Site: brandenburg
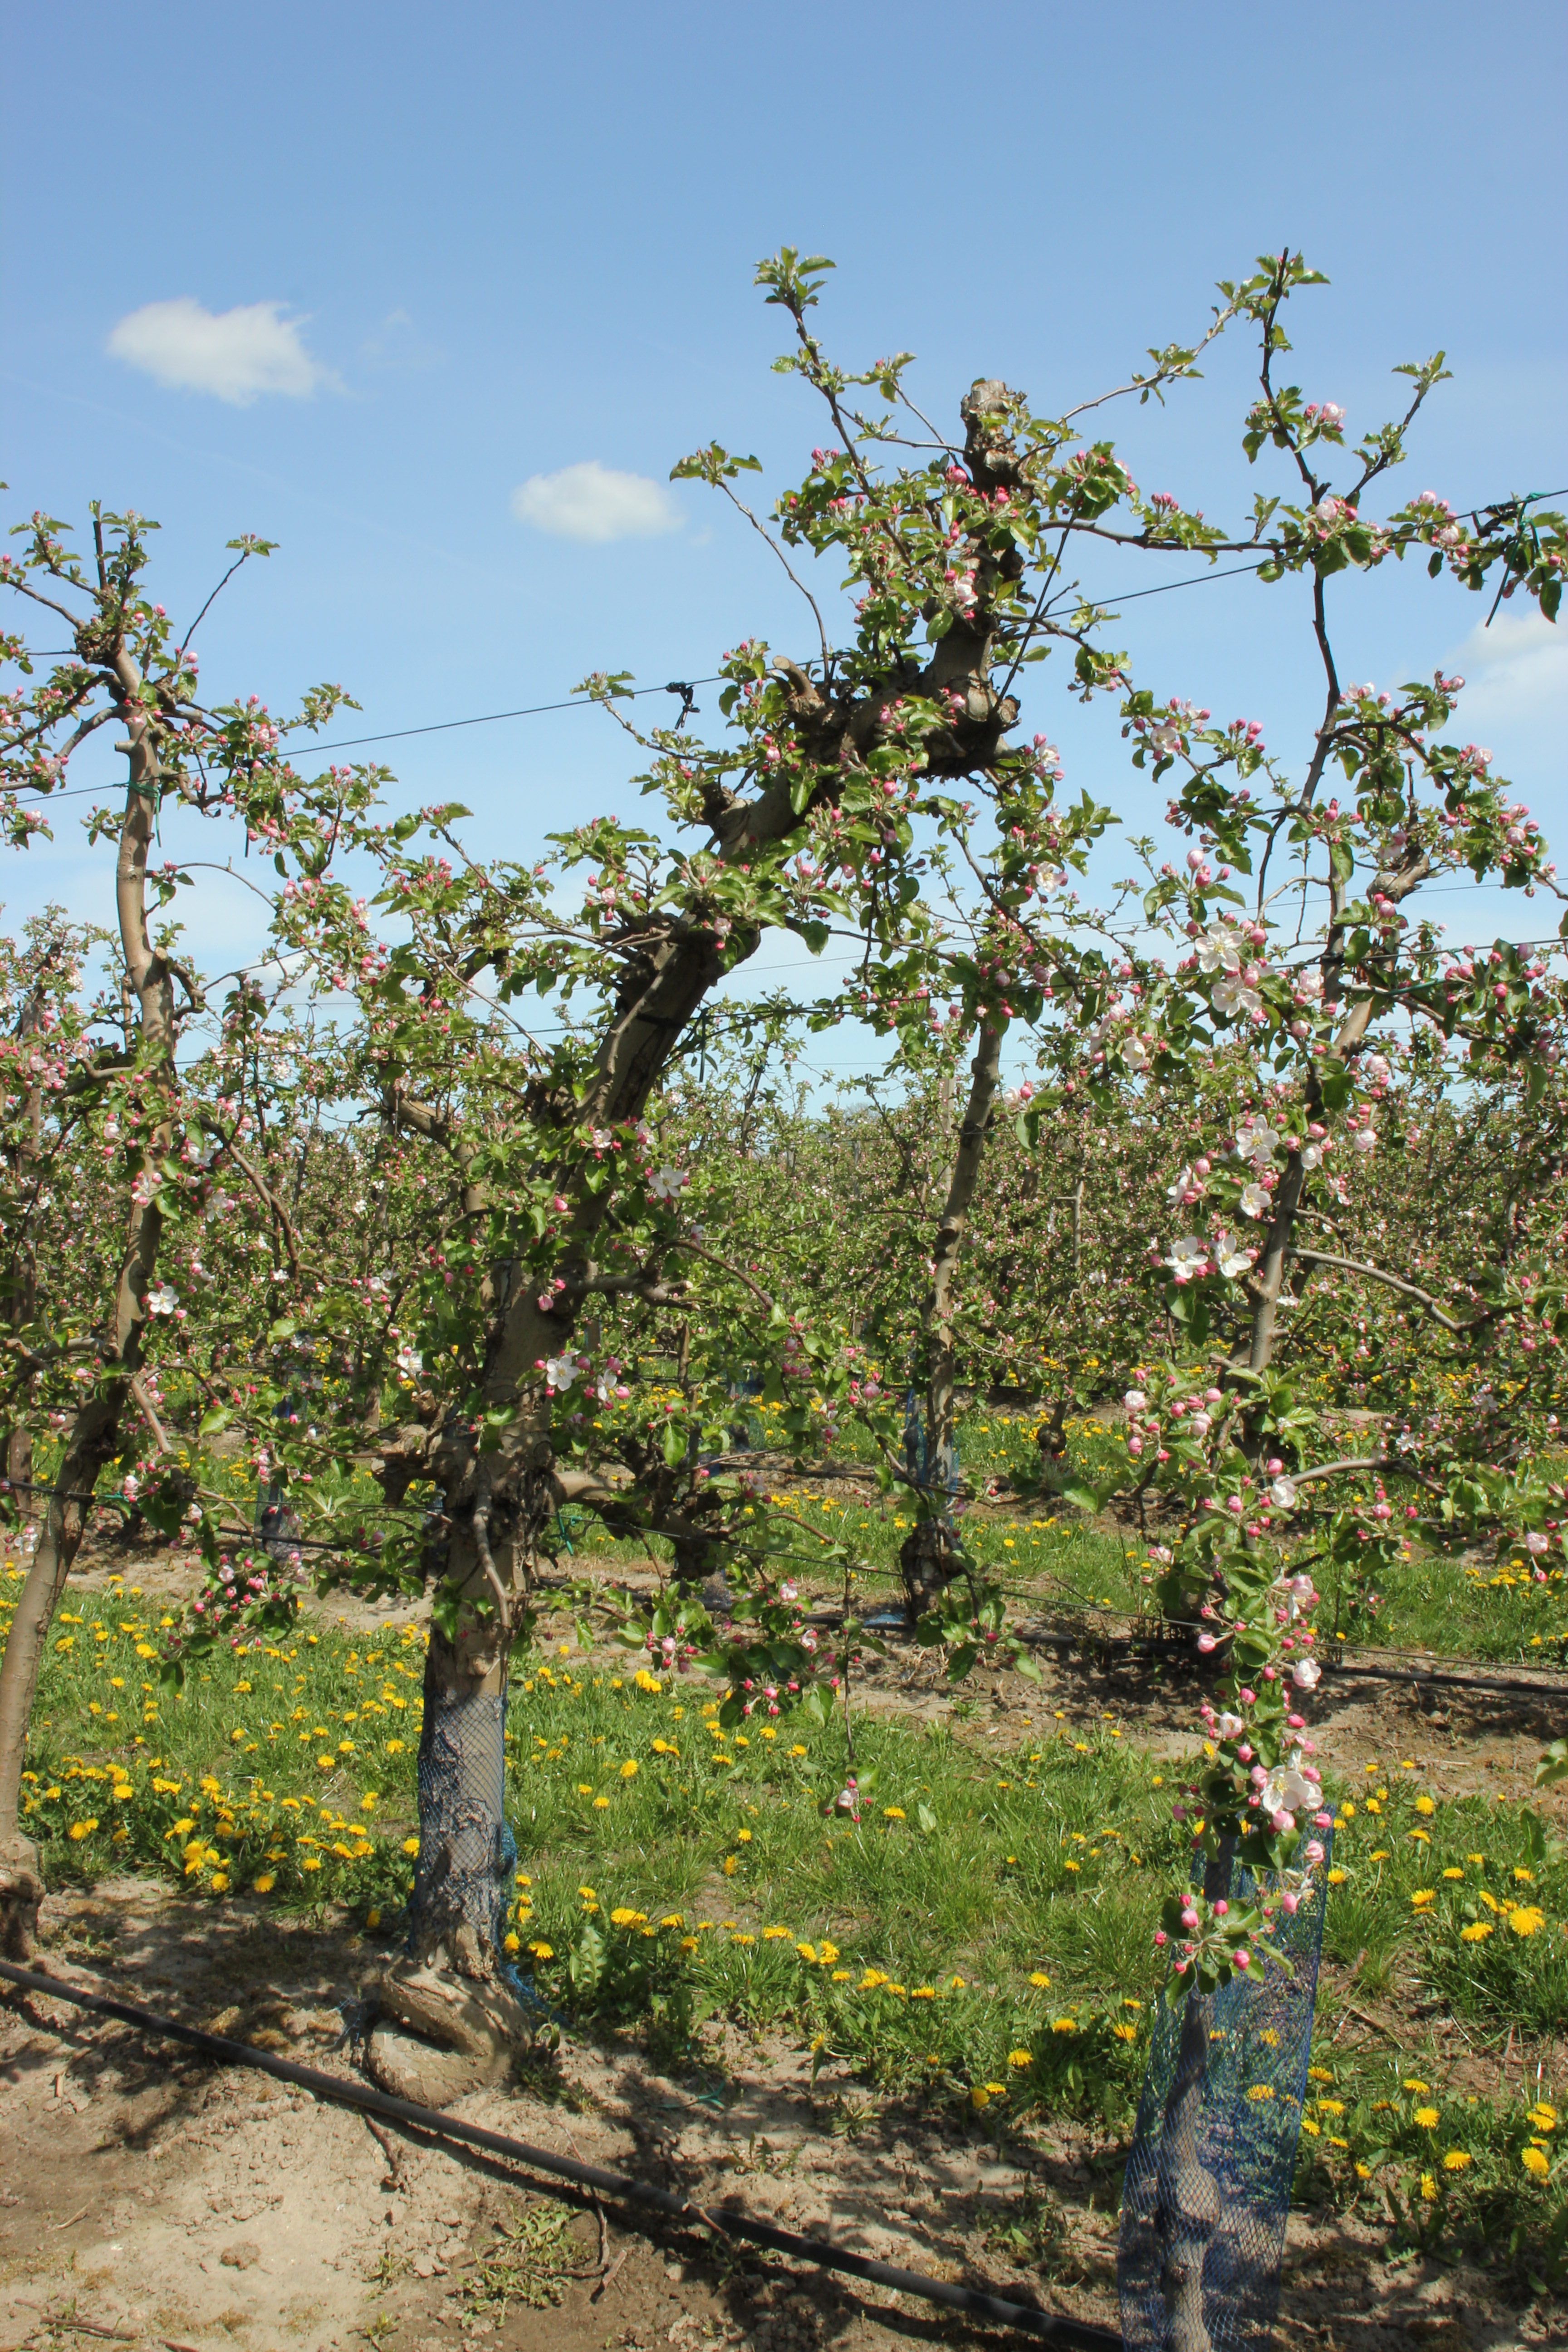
Growth stage (BBCH 57): Inflorescence emergence